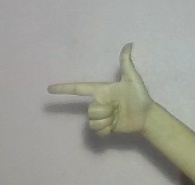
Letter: yaa